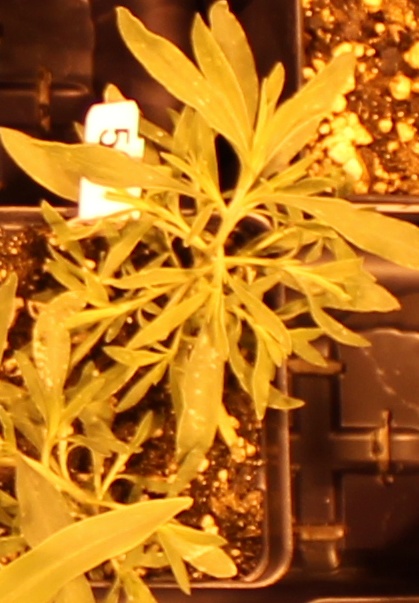
Label: Kochia